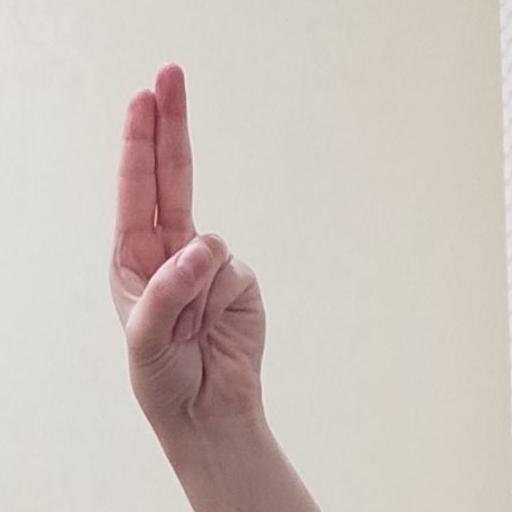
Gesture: two_up